Dongfenglu station

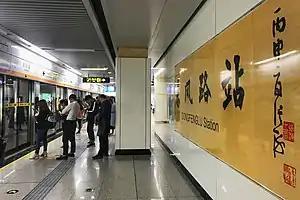
Platform of the station

Dongfenglu is a metro station of Zhengzhou Metro Line 2.